Morten Eskesen

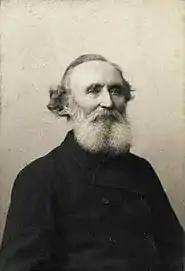
Morten Eskeson

Erikesen was born in Ulbæk in the parish of Lyne between Skjern and Varde in west Jutland. His parents, Eske Mortensen and Margrete Pedersdatter, were farm owners. From age 14 to 20, he worked at the farm during summer and as an assistant teacher and tutor during winter.